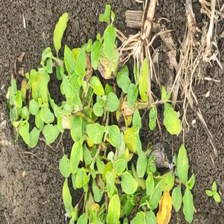
Weed species: Kena_(Commplina_benghalensio)